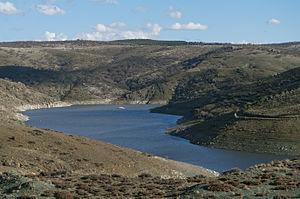
Le barrage de Çatören est un barrage en Turquie. La rivière de Harami issue du barrage aussi est appelée Seydi Çayı. C'est une des branches du cours supérieur du Sakarya